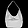
Label: Bag